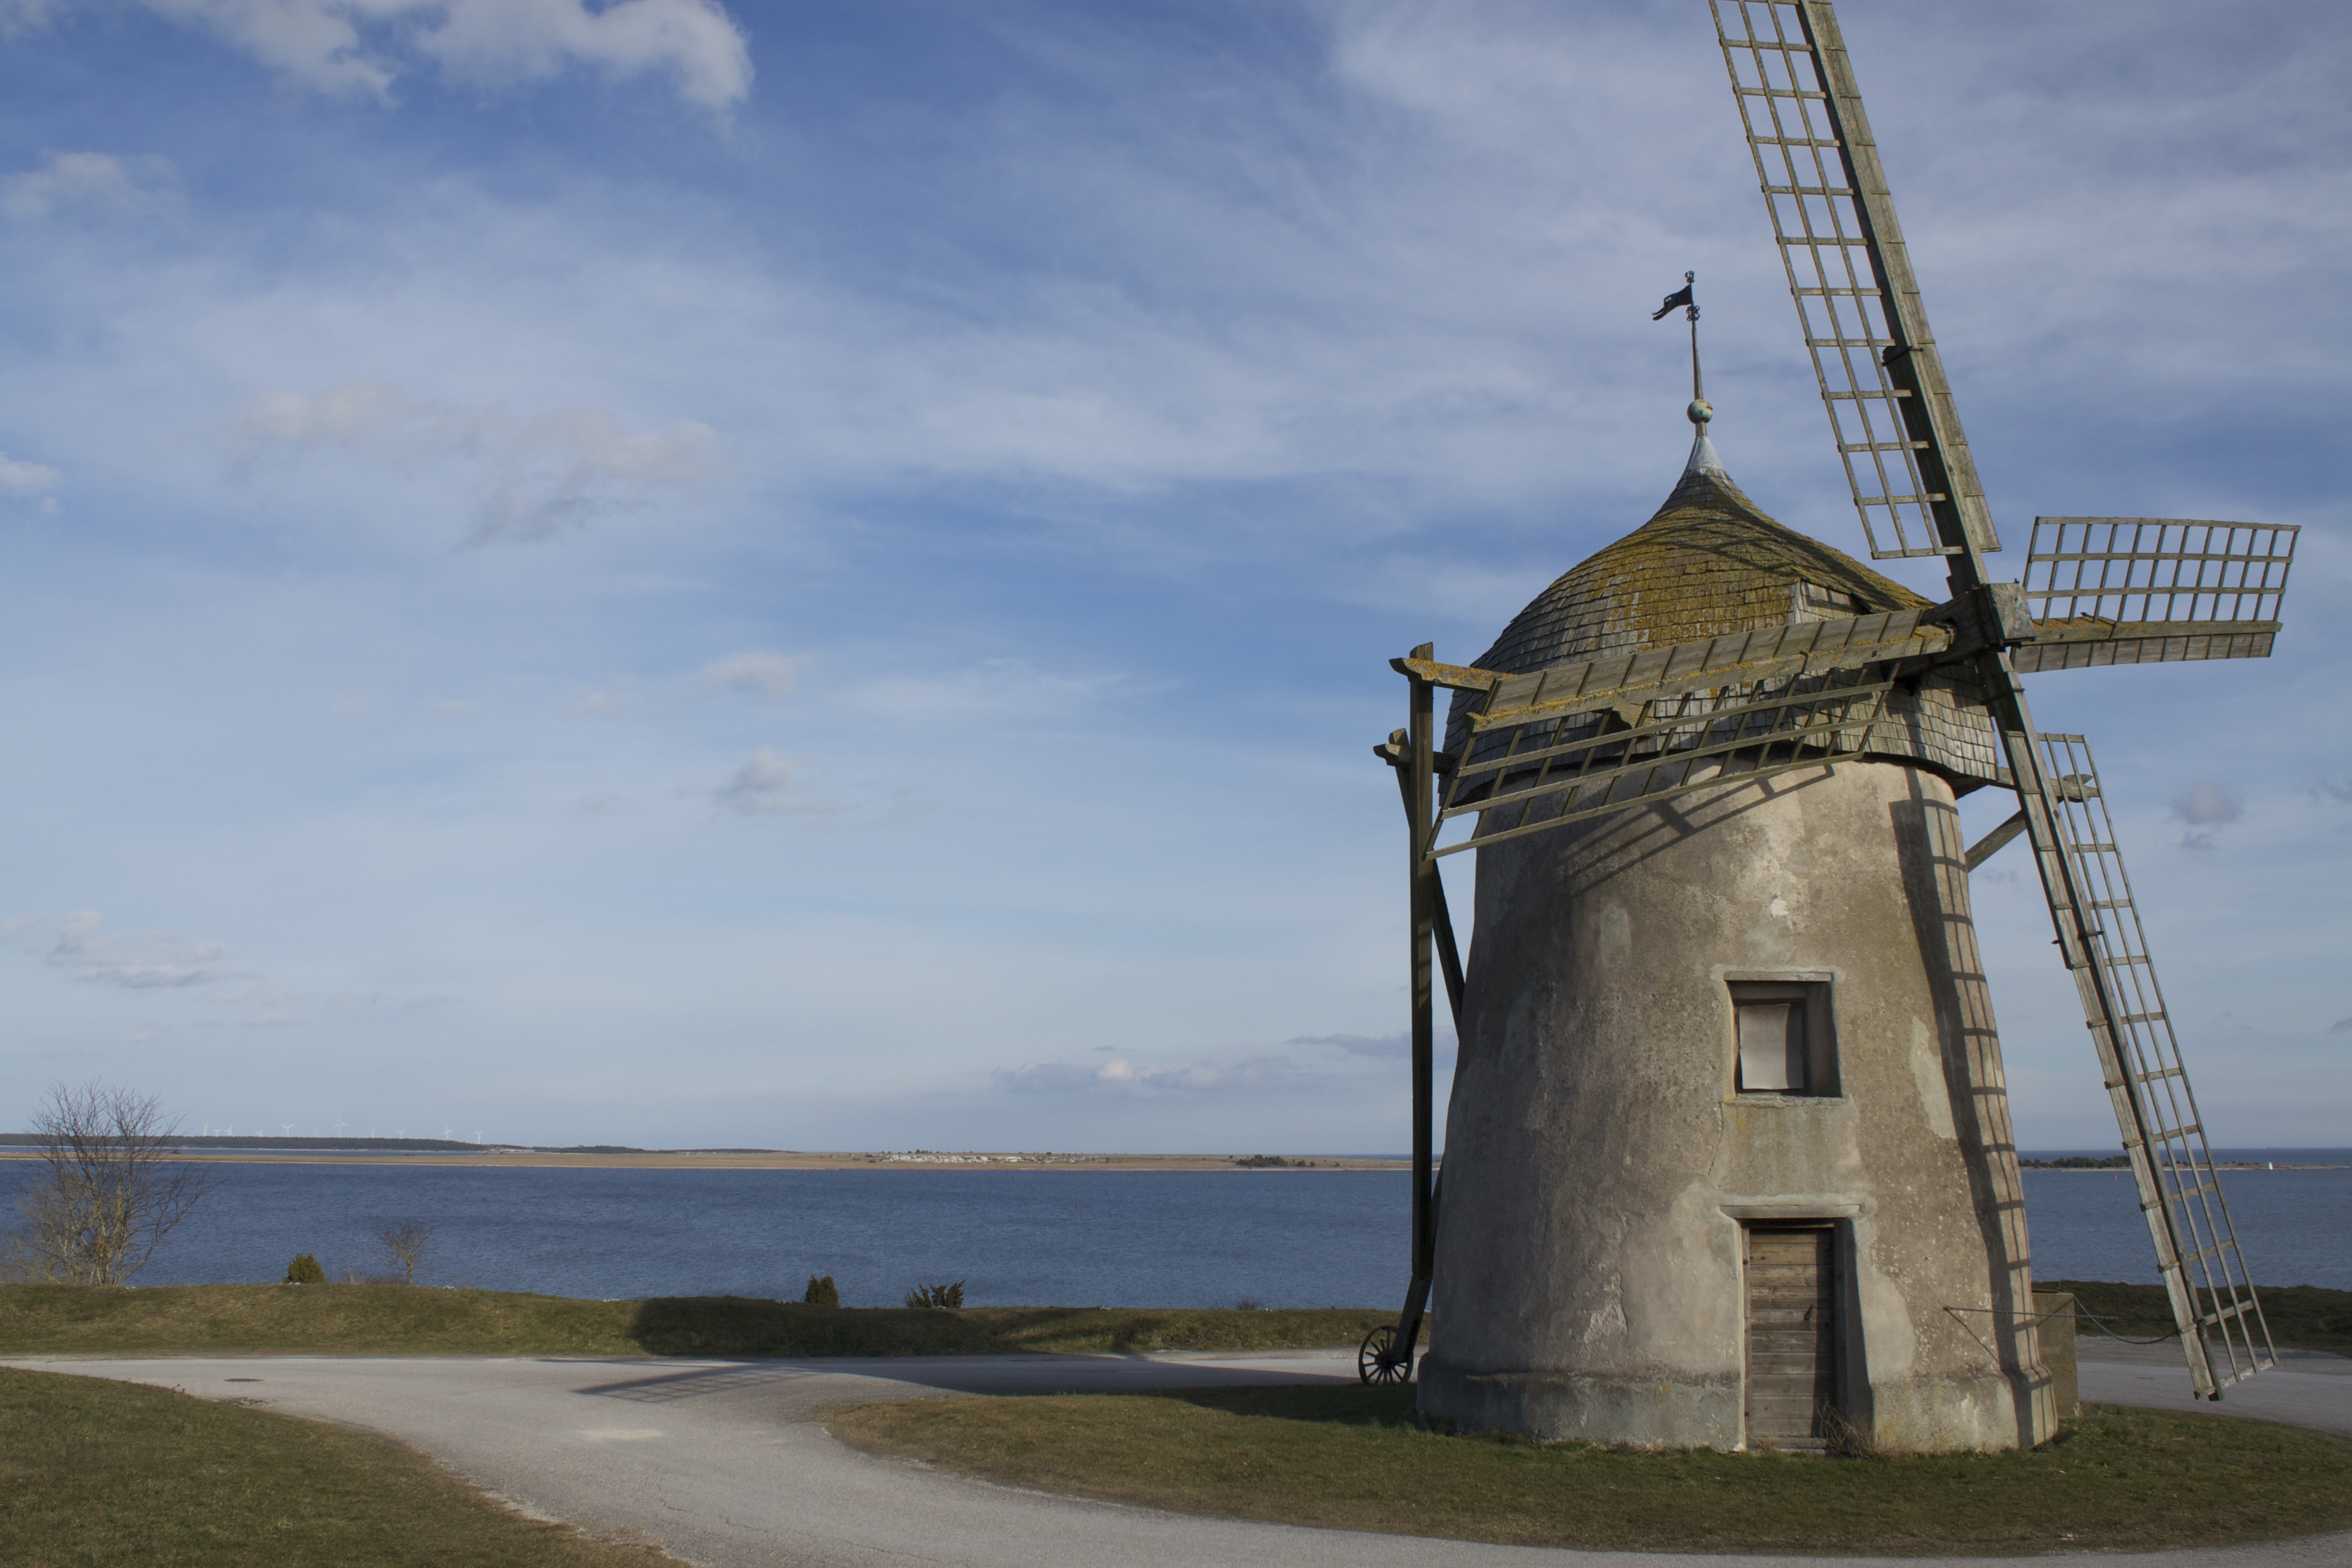
sea, coast, windmill, wind, building, tower, mill, himmel, gotland, slite